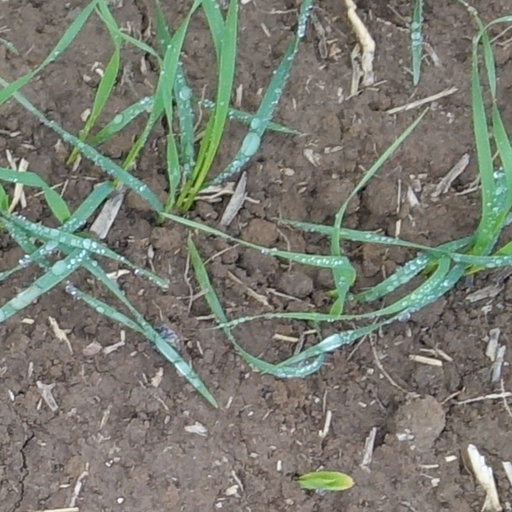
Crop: wheat